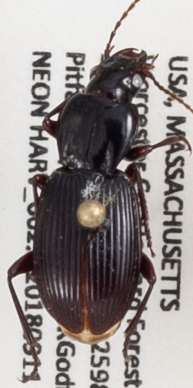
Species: Pterostichus tristis
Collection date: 2018-09-11
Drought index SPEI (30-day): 0.556
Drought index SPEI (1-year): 0.934
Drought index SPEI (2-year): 0.88